Linda Carty

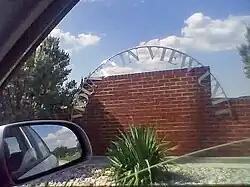
Patrick O'Daniel Unit (then Mountain View), where Carty is held

Carty was convicted of murder on February 19, 2002. On February 21, she was sentenced to death by lethal injection.